Nicola Rauti

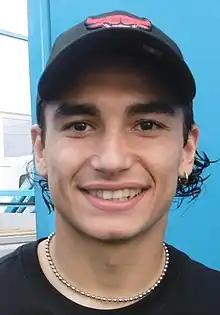
Nicola Rauti in 2023

Nicola Rauti (born 17 April 2000) is an Italian professional footballer who plays as a forward for club Torino.